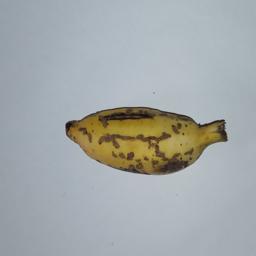
Banana variety: Champa Kola